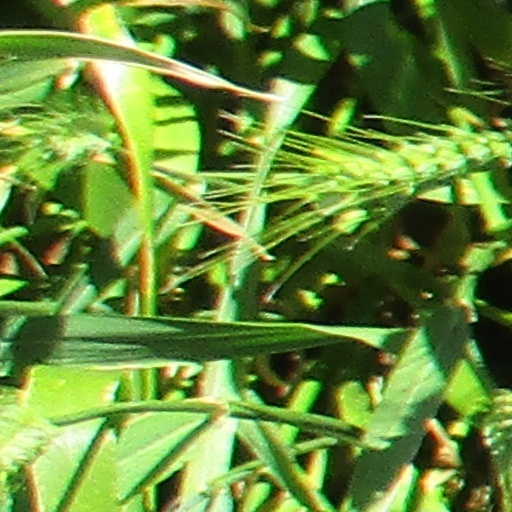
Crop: wheat